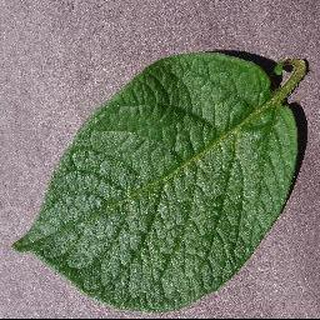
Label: healthy_potato